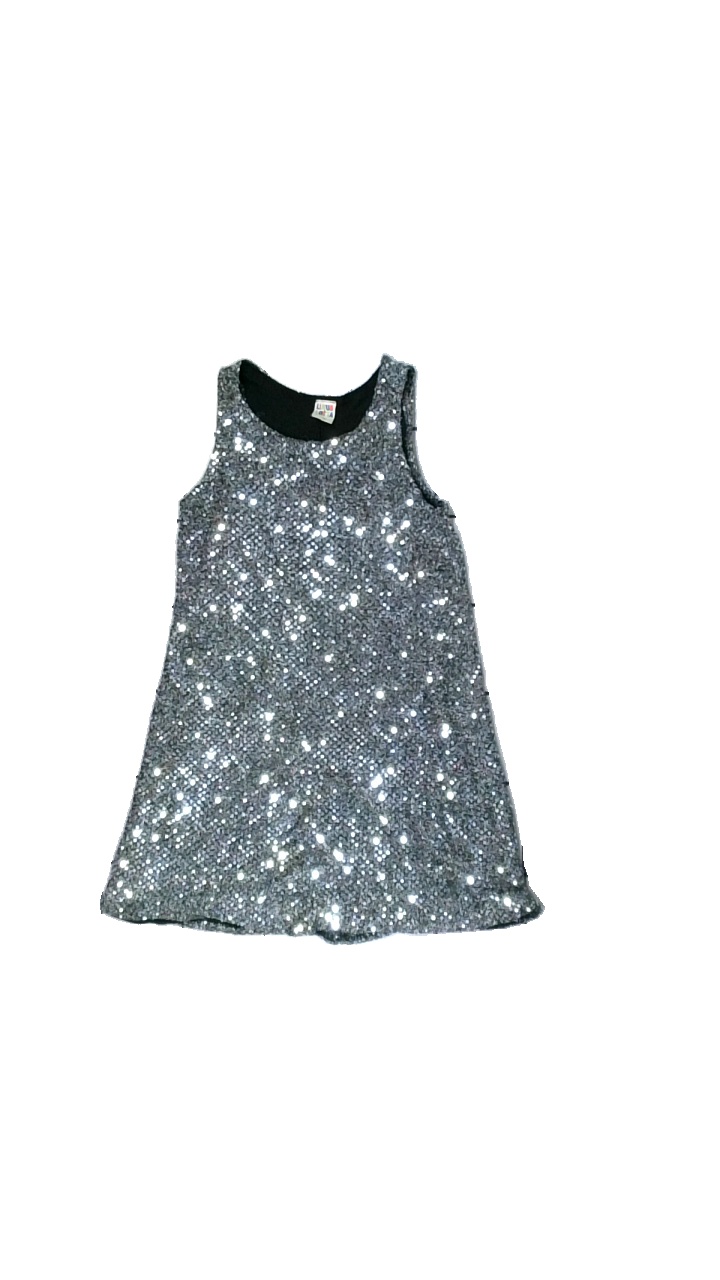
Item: Dress (Children)
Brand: Linus & Lotta
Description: glitter klänning
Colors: Grey
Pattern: Glitter
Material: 100% polyester
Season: All
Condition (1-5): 5
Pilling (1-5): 5
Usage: Reuse
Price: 50-100